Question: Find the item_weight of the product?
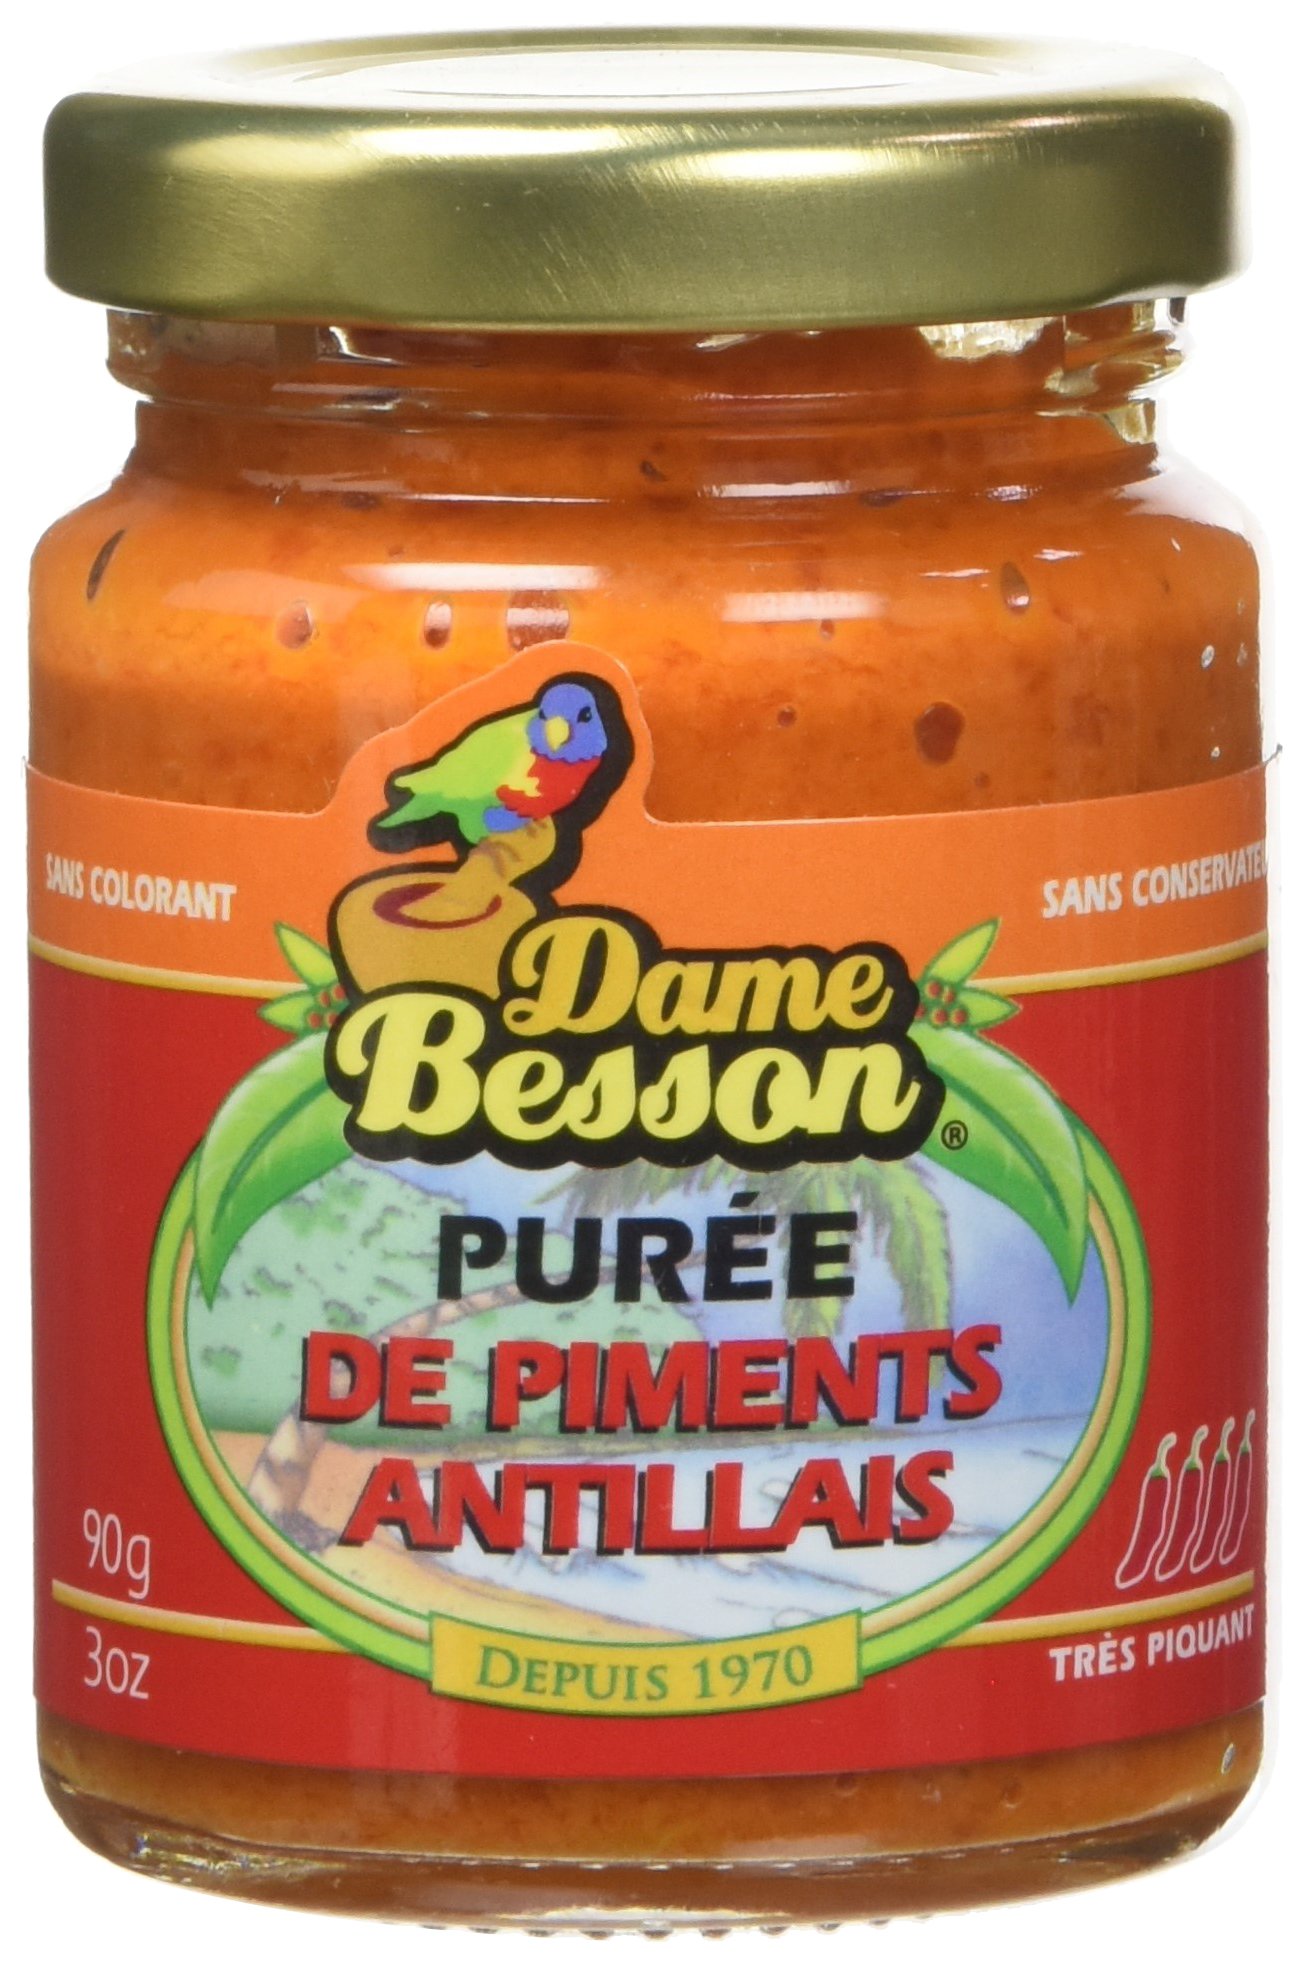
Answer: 90.0 gram